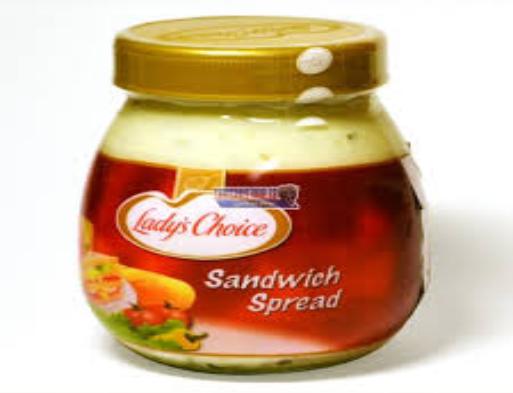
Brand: Lady's Choice
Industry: Food